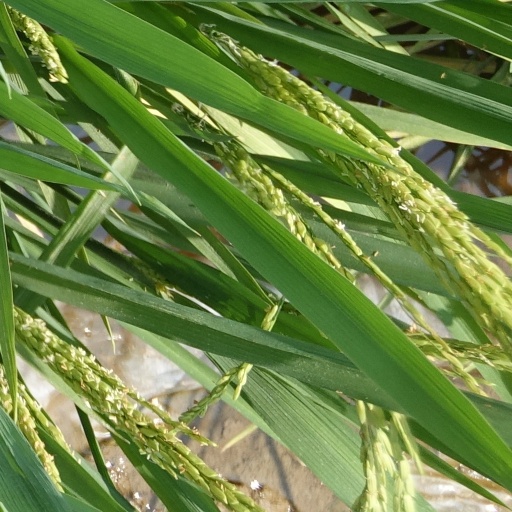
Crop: rice